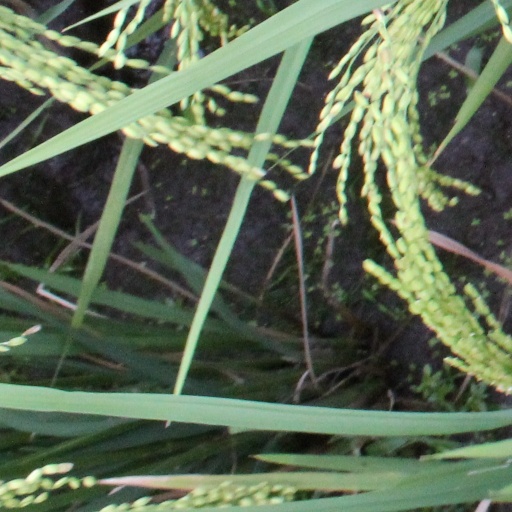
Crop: rice